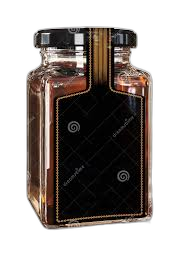
Waste category: glass